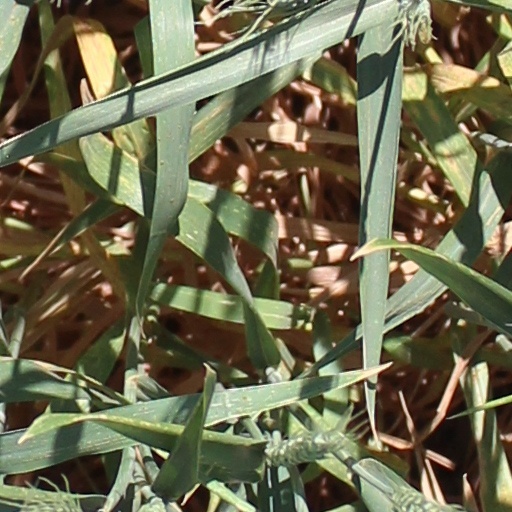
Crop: wheat